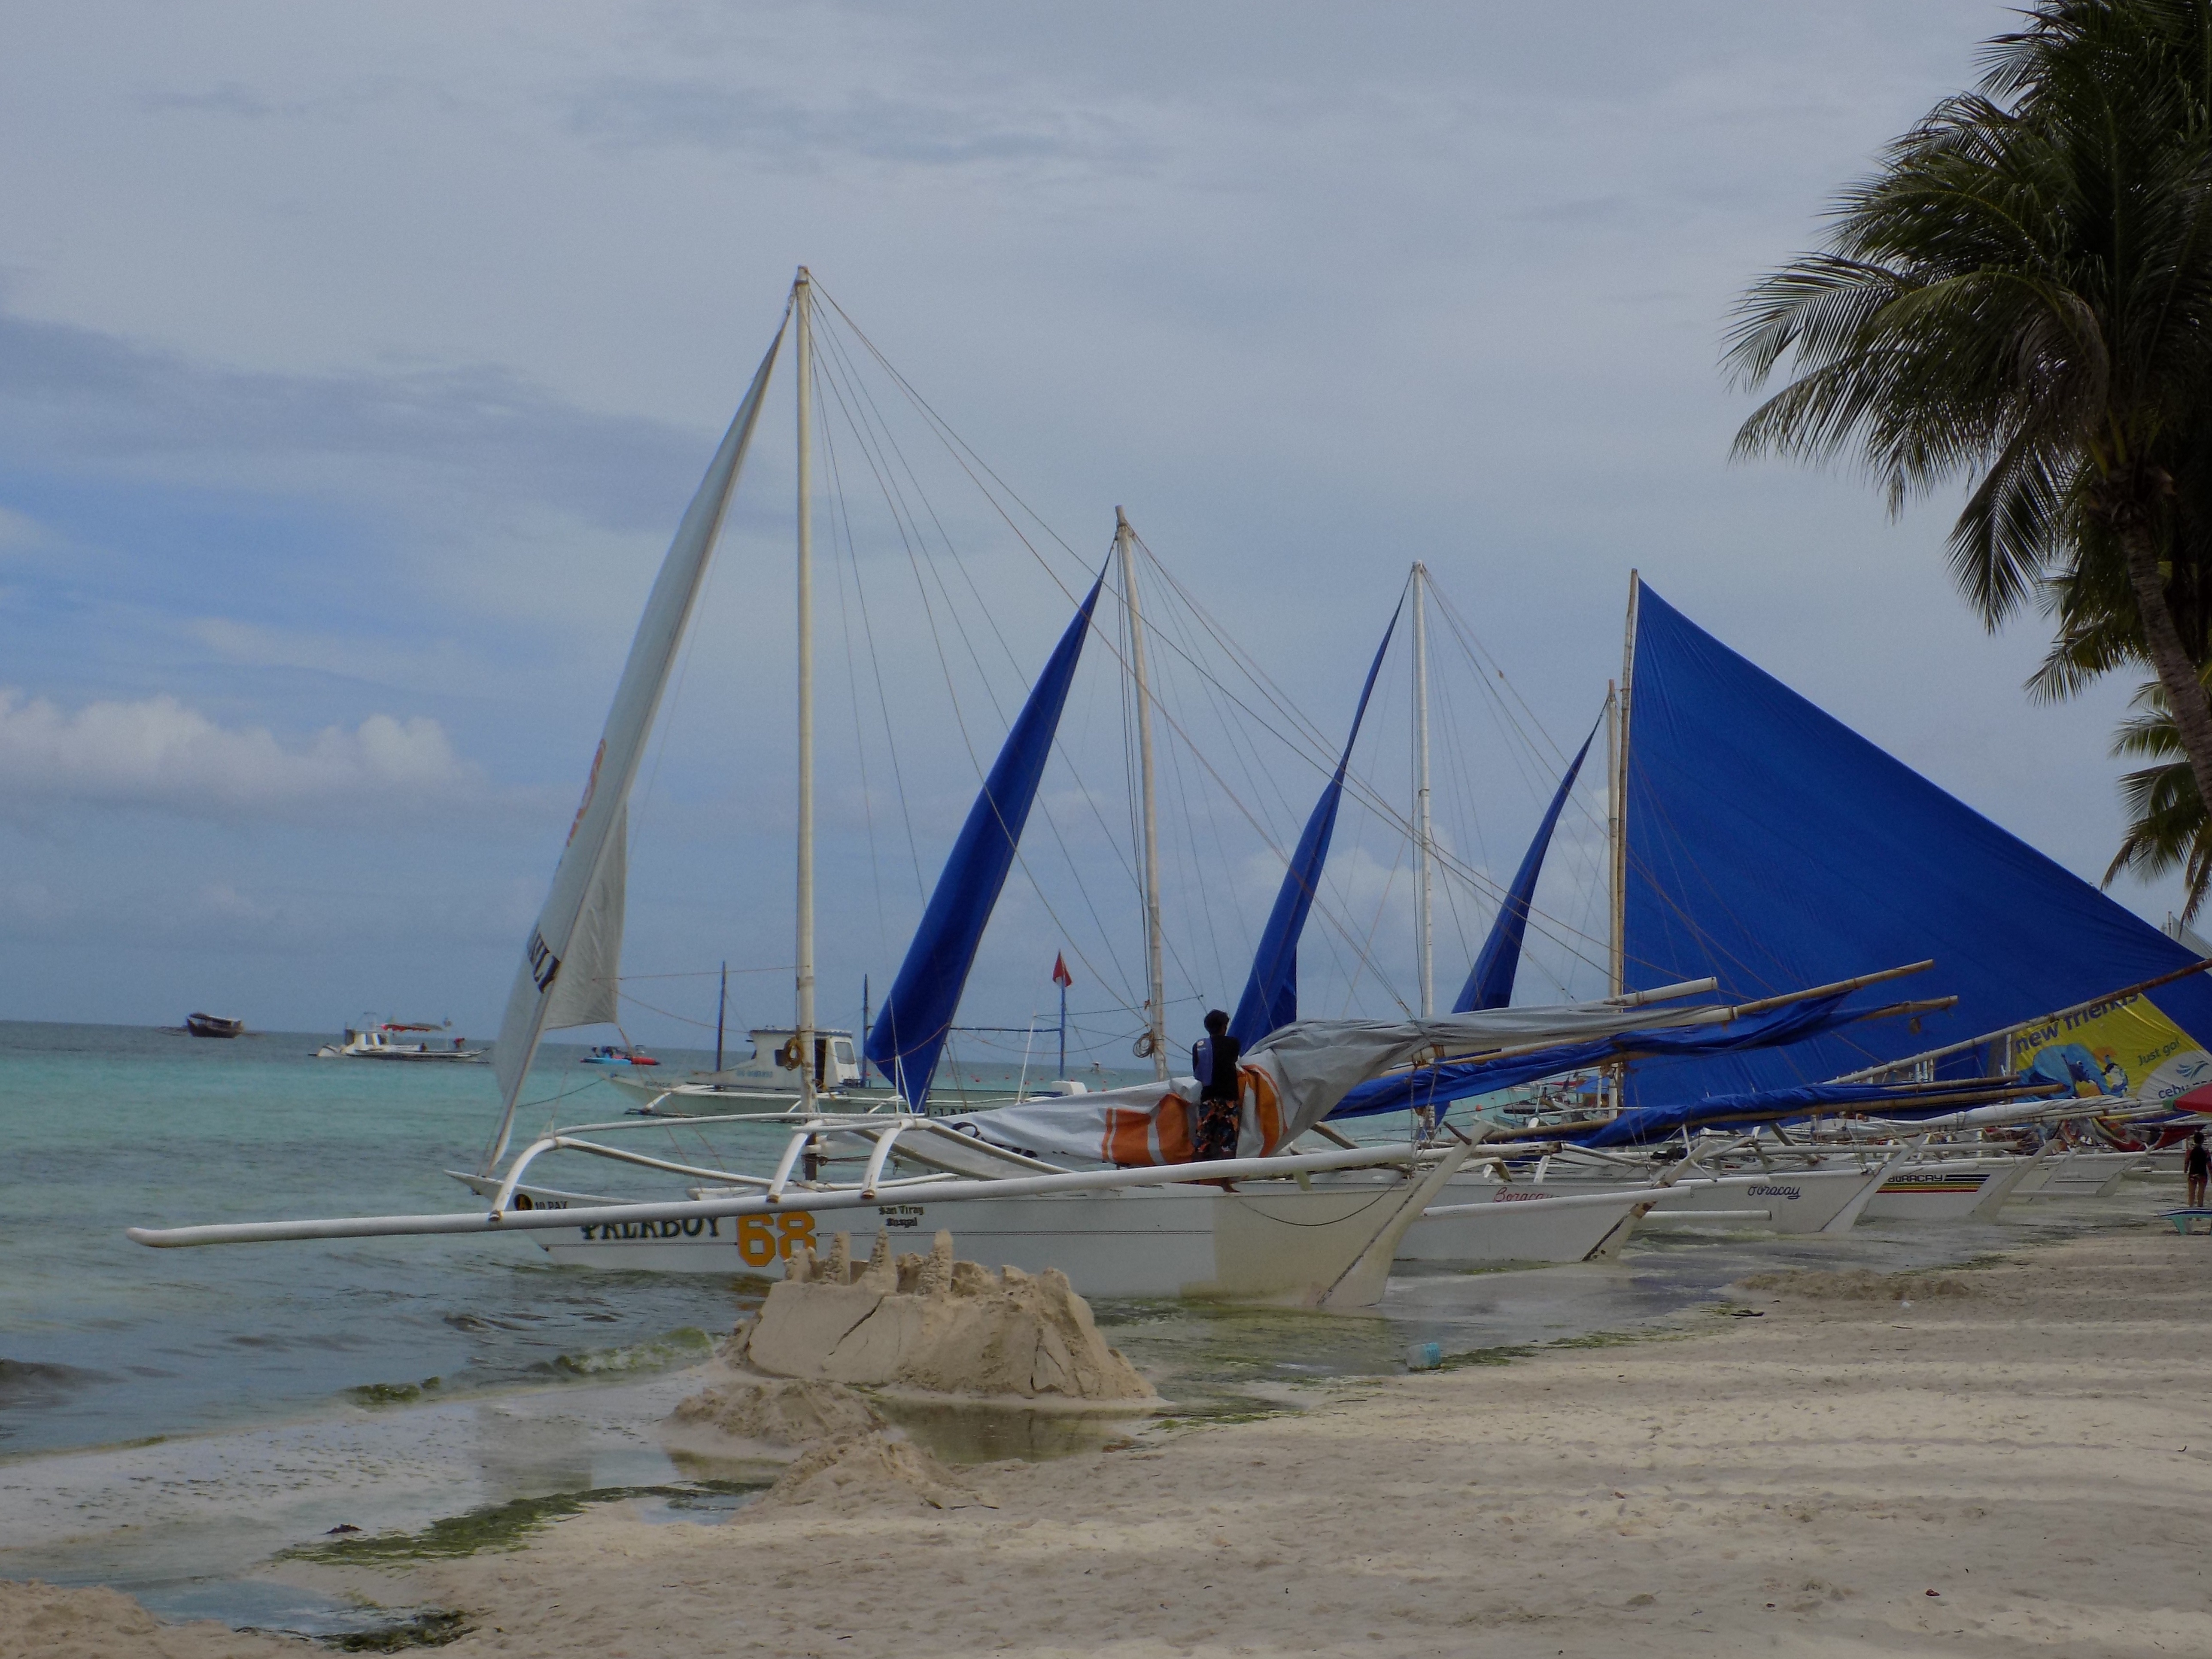
boat, sailboat, sail, vehicle, sailing, sailing ship, sea, watercraft, beach, ship, mast, bay, wind, schooner, proa